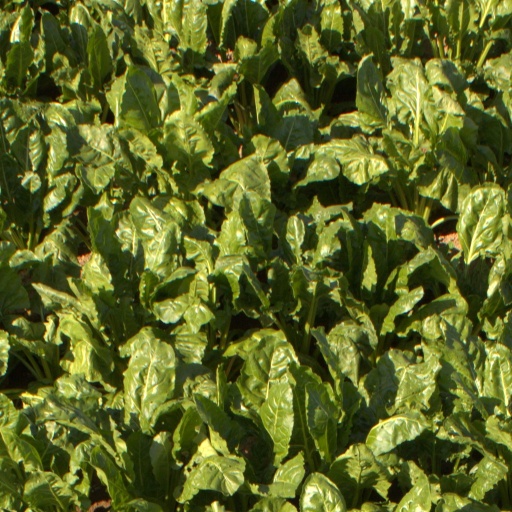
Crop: sugar beet